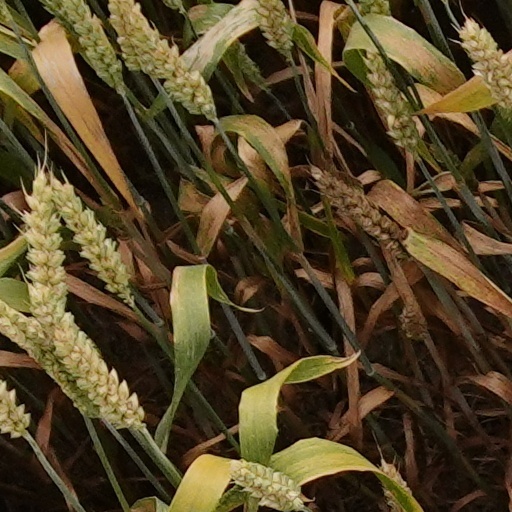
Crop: wheat